Fazle Hasan Abed

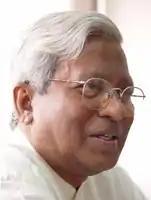
Fazle Hasan Abed in the mid-2000s

It was during his time at Shell that the devastating cyclone of 1970 hit the south and south-eastern coastal regions of the country, killing 300,000 people. The cyclone had a profound effect on Abed. In the face of such devastation, he said the comforts and perks of a corporate executive's life ceased to attract him. With friends, Abed created HELP, an organisation that provided relief and rehabilitation to the worst affected in the island of Manpura, which had lost three-quarters of its population in the disaster.